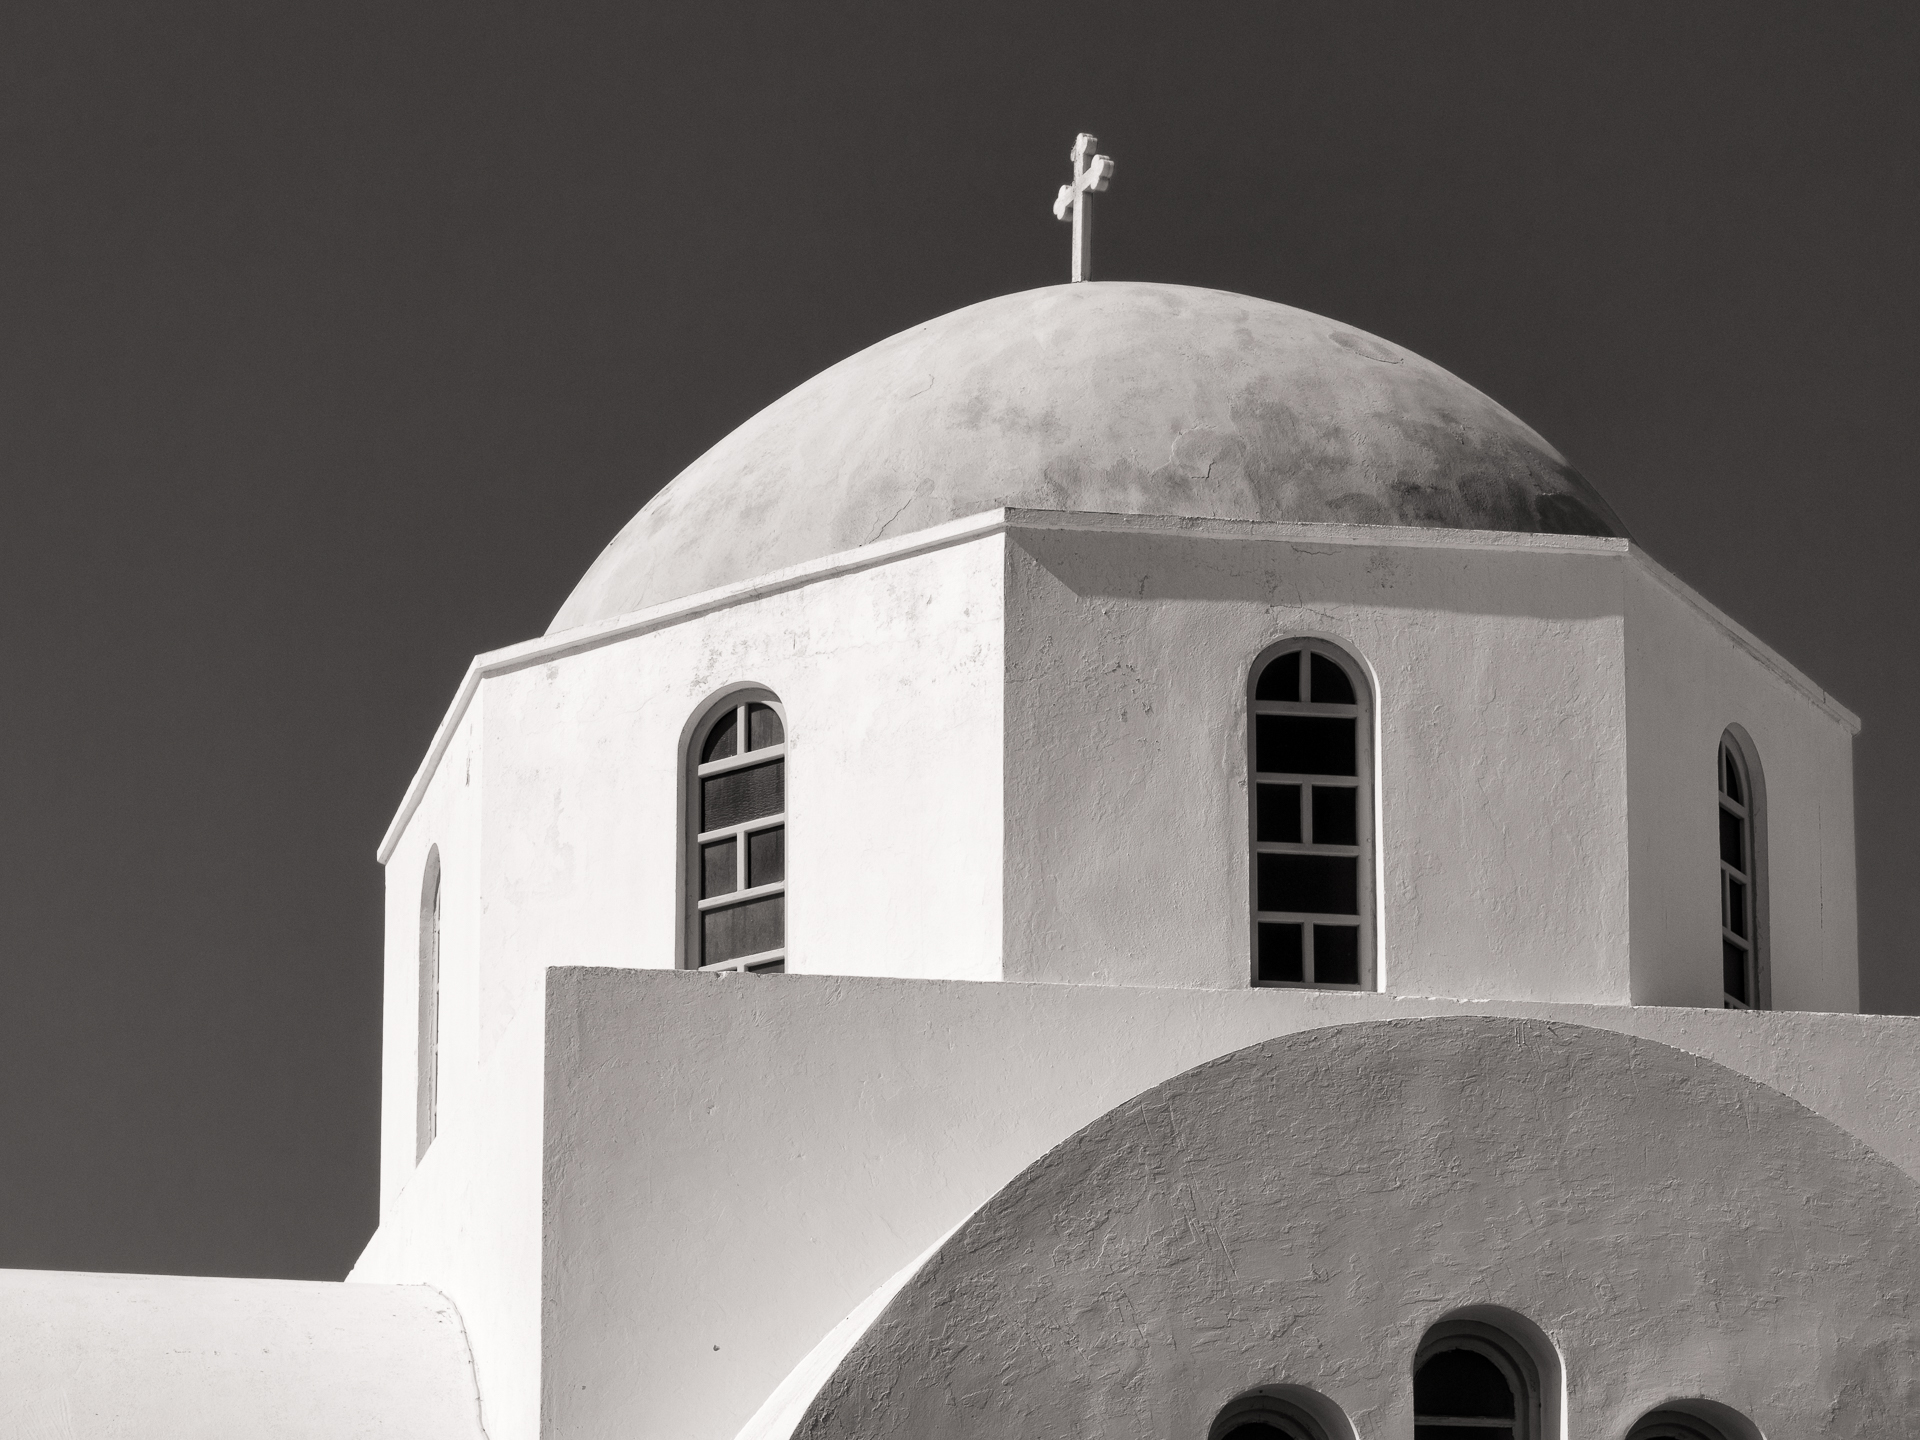
black and white, architecture, white, house, building, church, chapel, monochrome, place of worship, observatory, bw, 2015, symmetry, greece, dome, panasoniclumixg5, olympusf1845mm, cyclades, kykladen, paros, naoussa, monochrome photography